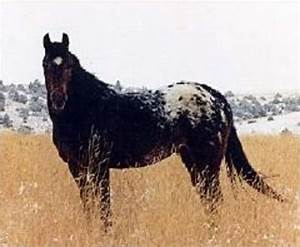
Label: cavallo